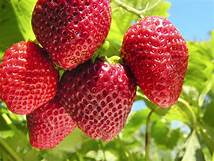
Label: Strawberry